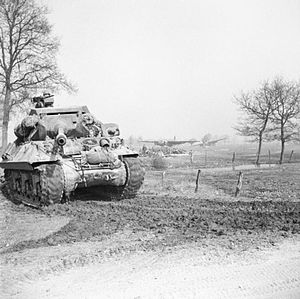
De vestallieredes invasion af Tyskland / Operationer / Montgomery indleder Operation Plunder (23. marts)
Achilles kampvogn får kontakt med faldskærmstropper øst for Rhinen den 26. marts
Efter at have overskredet Rhinen trængte de Vestallierede ind i hele det vestlige Tyskland, fra Østersøen i nord til Østrig i syd inden tyskerne kapitulerede den 7. maj 1945.